SS Politician

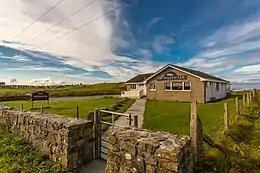
, Eriskay's only pub, was named after the SS "Politician".

At the official inquiry into the sinking of "Politician", Captain Worthington and First Mate Swain were cleared of all blame for her fate. Both returned to sea. Worthington captained SS "Arica", which was sunk in November 1942 by "U160"; he survived the war and died in 1961. Swain commanded SS "Custodian", another ship in the Harrison line, and survived the war. E. H. Mossman, "Politician" chief engineer, sailed on SS "Barrister", which ran aground on rocks off the coast of Ireland in December 1942. According to Hutchinson, Mossman "is reputed to have commented 'we've done it again'."